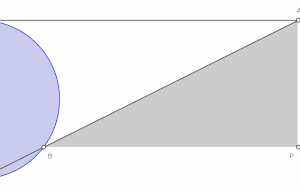
Construction de la courbe d'Agnesi.
En mathématiques, la courbe d'Agnesi est une courbe particulièrement étudiée par Maria Gaetana Agnesi.